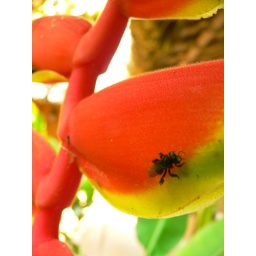
A closeup of a small bee on a red flower in Tikal National Park, Guatemala.